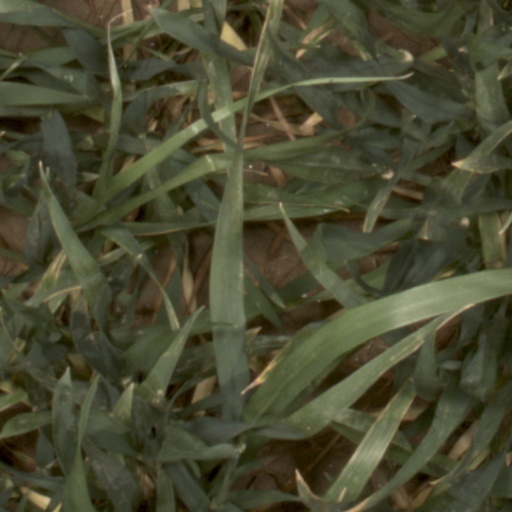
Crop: wheat